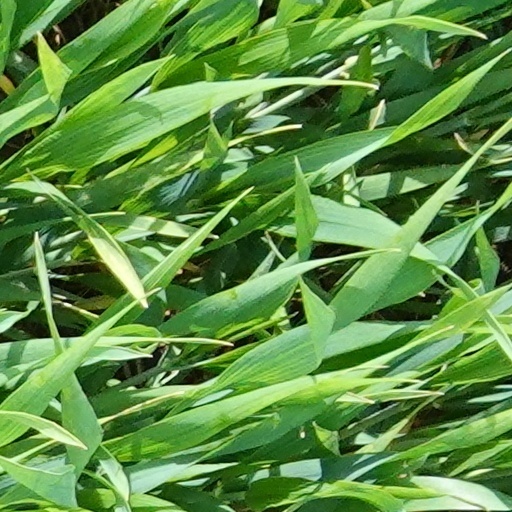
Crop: wheat